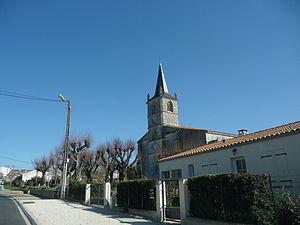
Hiers-Brouage est une ancienne commune du Sud-Ouest de la France située dans le département de la Charente-Maritime. Ses habitants sont appelés les Hiersois et Hiersoises, ou les Brouageais et Brouageaises. Le 1ᵉʳ janvier 2019, elle fusionne avec Marennes pour former la commune nouvelle de Marennes-Hiers-Brouage.